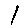
Label: 1